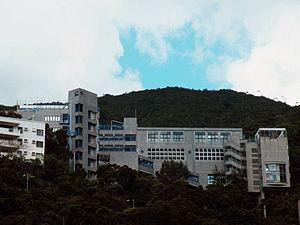
Lycée français international Victor-Segalen Campus Jardine's Lookout 中文（繁體）‎: 香港法國國際學校 - 渣甸山校 中文（简体）‎: 香港法国国际学校 - 渣甸山校
Le Lycée Français International « Victor Segalen » fut la première école internationale à s’établir à Hong Kong en 1963-1964, installée à l'origine dans l'ancien Sanatorium de Béthanie. Fondée comme « petite école francophone » avec 35 élèves, le LFI compte aujourd’hui près de 2600 élèves de 40 nationalités différentes de la maternelle à la terminale, répartis sur 4 sites.
Victor Segalen, né le 14 janvier 1878 à Brest et mort le 21 mai 1919 à Huelgoat, est un médecin de marine, romancier, poète, ethnographe, sinologue et archéologue français.